Demetrio Lozano

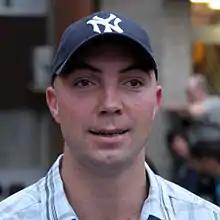

Demetrio Lozano Jarque (born September 26, 1975) is a Spanish former handball player and coach, who played for the Spanish national team. He played primarily as a left back, but could play all three back positions.